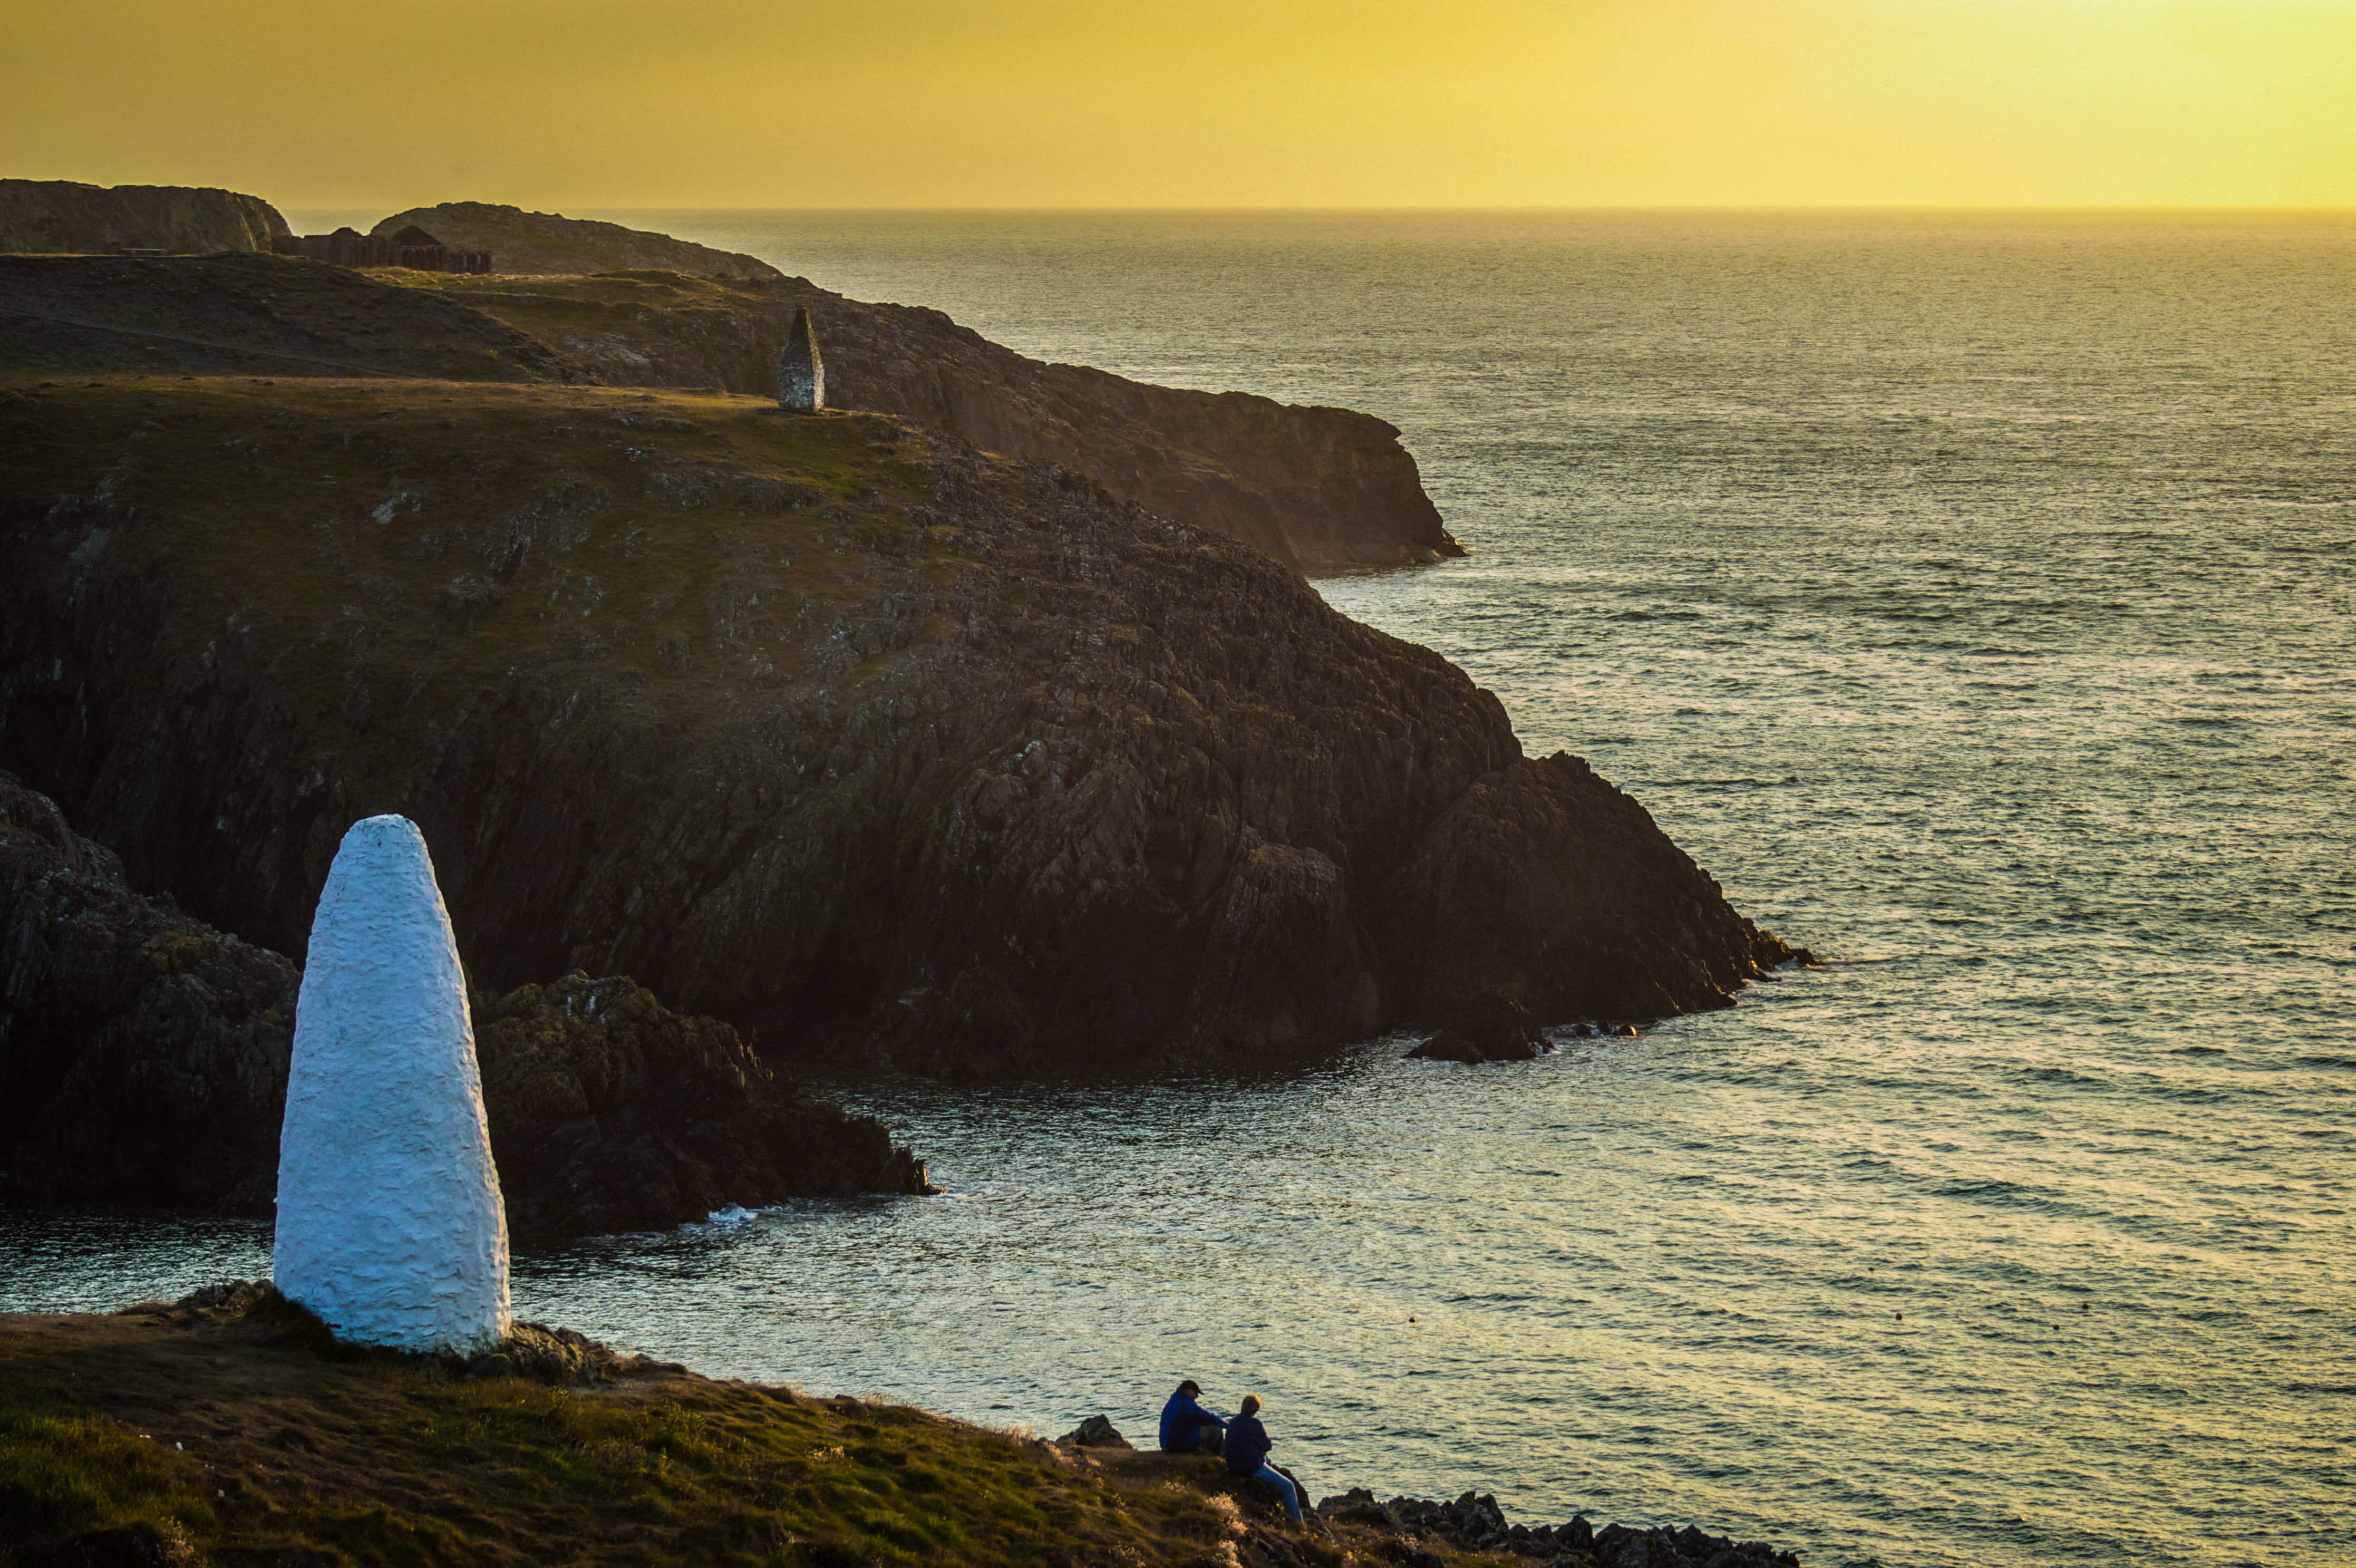
man, beach, sea, coast, water, nature, sand, rock, ocean, horizon, person, people, sky, woman, sunrise, sunset, shore, wave, hour, dawn, coastal, cliff, dusk, twilight, cove, golden, tower, park, bay, blue, point, yellow, terrain, material, body of water, national, wales, cape, pembrokeshire, porthgain, islet, wind wave